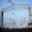
Label: bridge